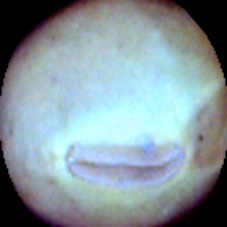
Label: Intact